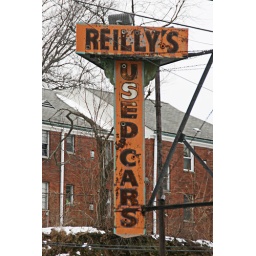
This old sign is worn out and there is no car lot beneath it.